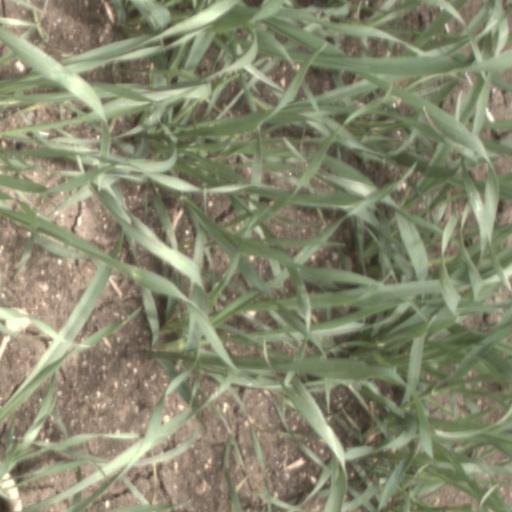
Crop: wheat